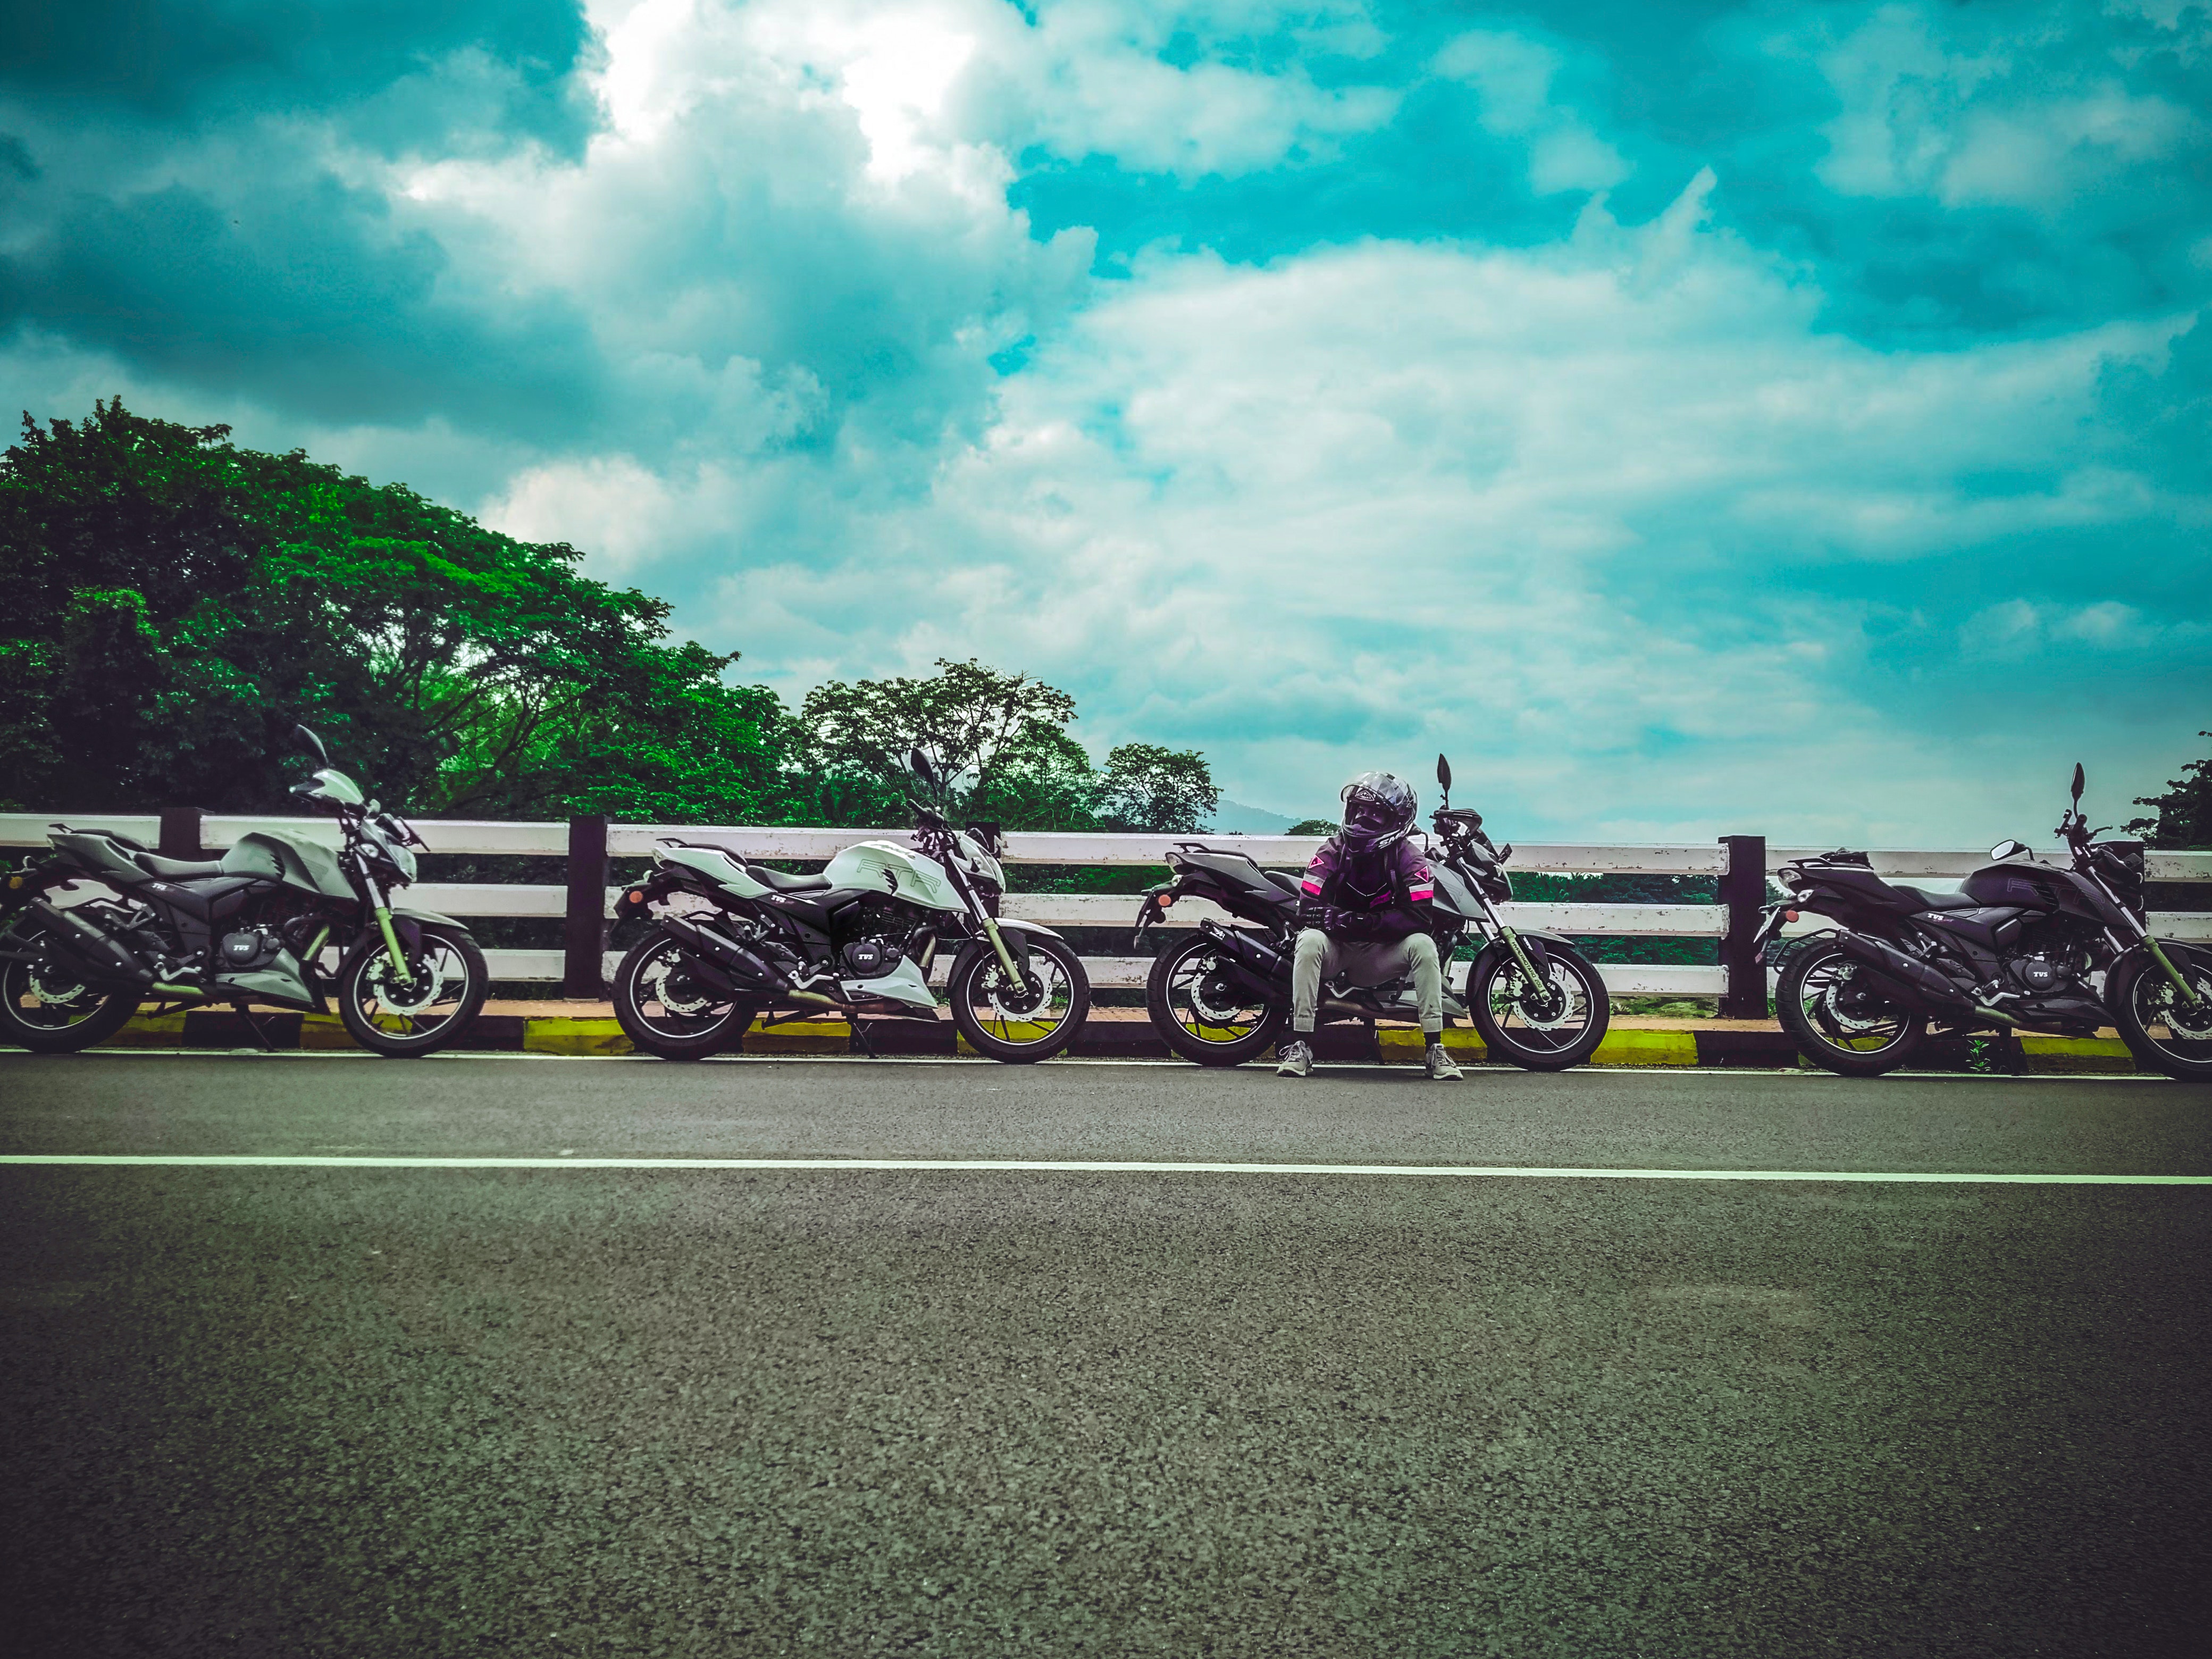
motor vehicle, sky, cloud, vehicle, transport, green, mode of transport, asphalt, road, tree, motorcycle, tourism, automotive design, car, mountain, highway, recreation, road trip, plant, meteorological phenomenon, freeway, city, vacation, rolling, parking, lane, team, street